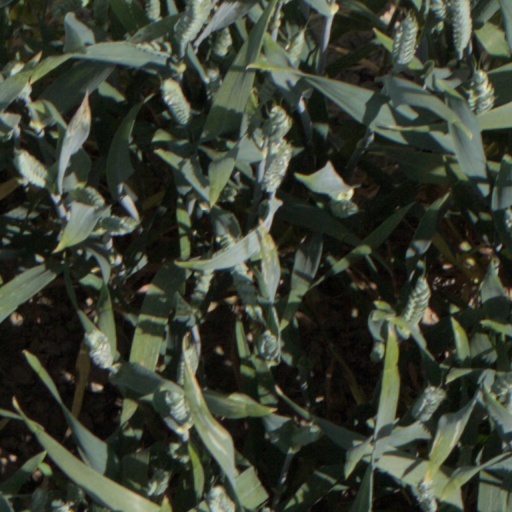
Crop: wheat